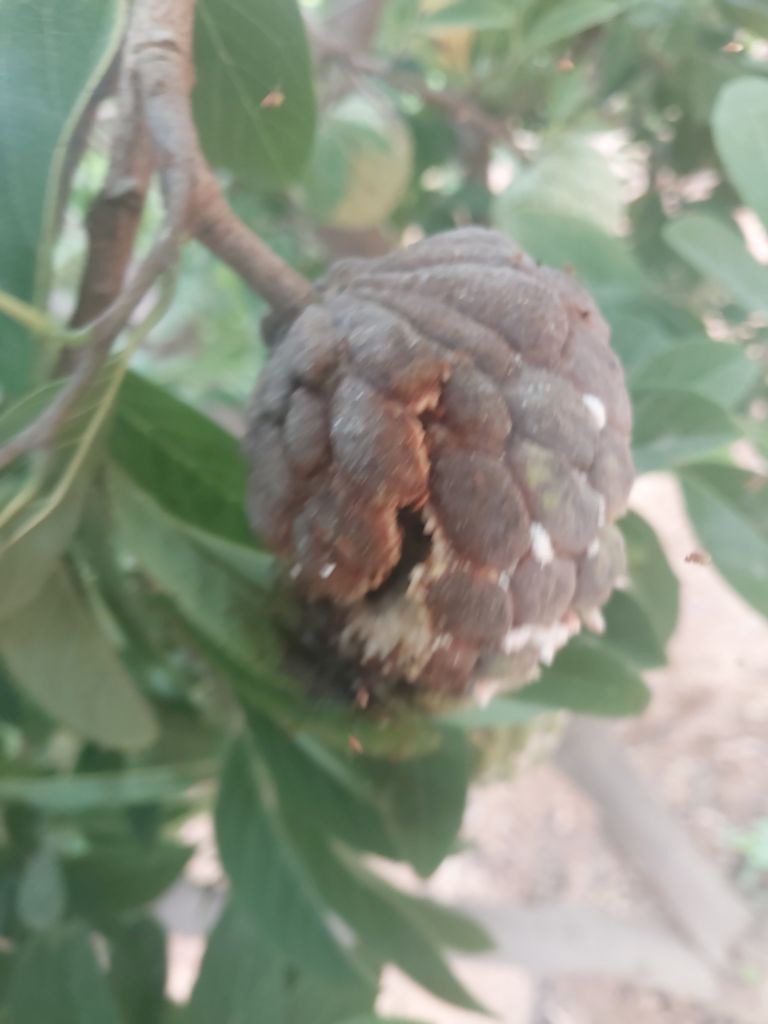
Disease label: Blank Canker